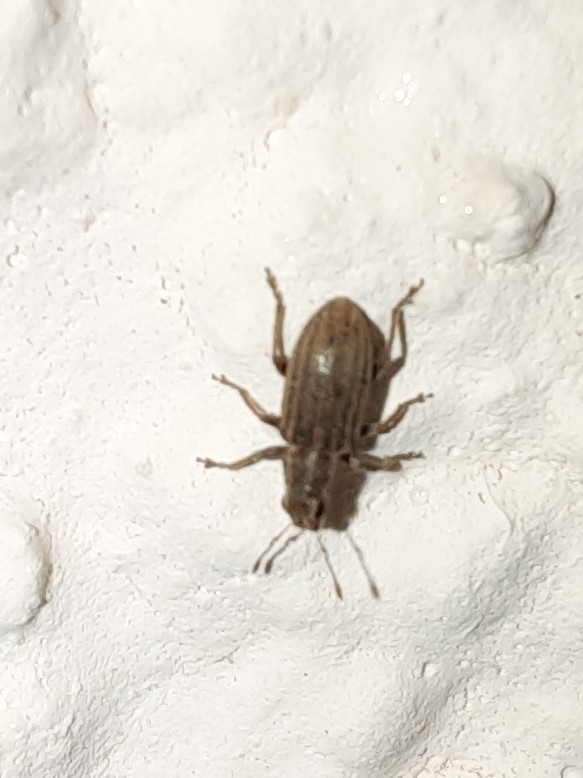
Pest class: pea_leaf_weevil